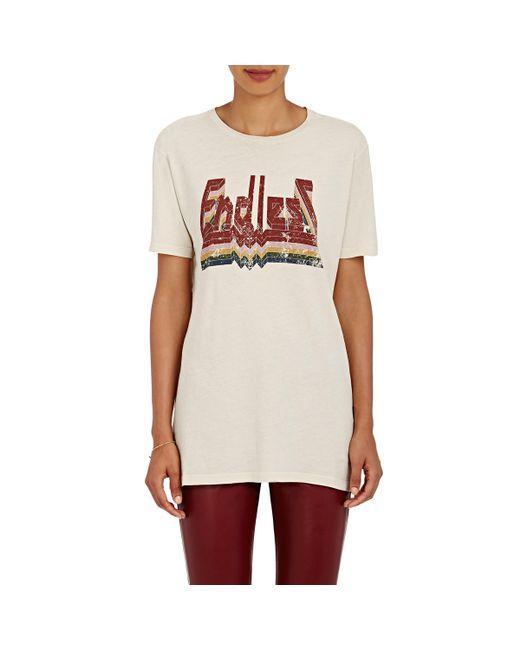
Locker geschnittenes T-Shirt mit Rundhalsausschnitt und halben Ärmeln